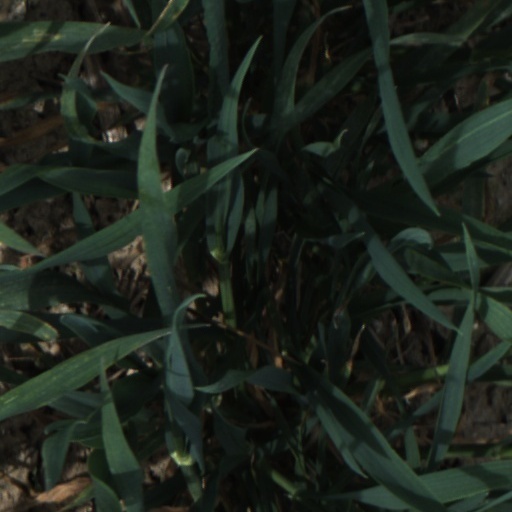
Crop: wheat